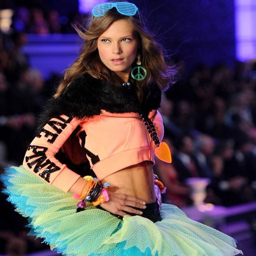
models : new on the scene : got signed by an agency .